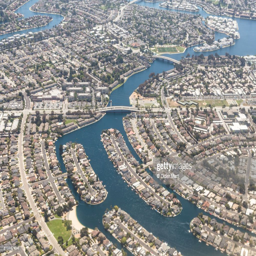
aerial view on the area